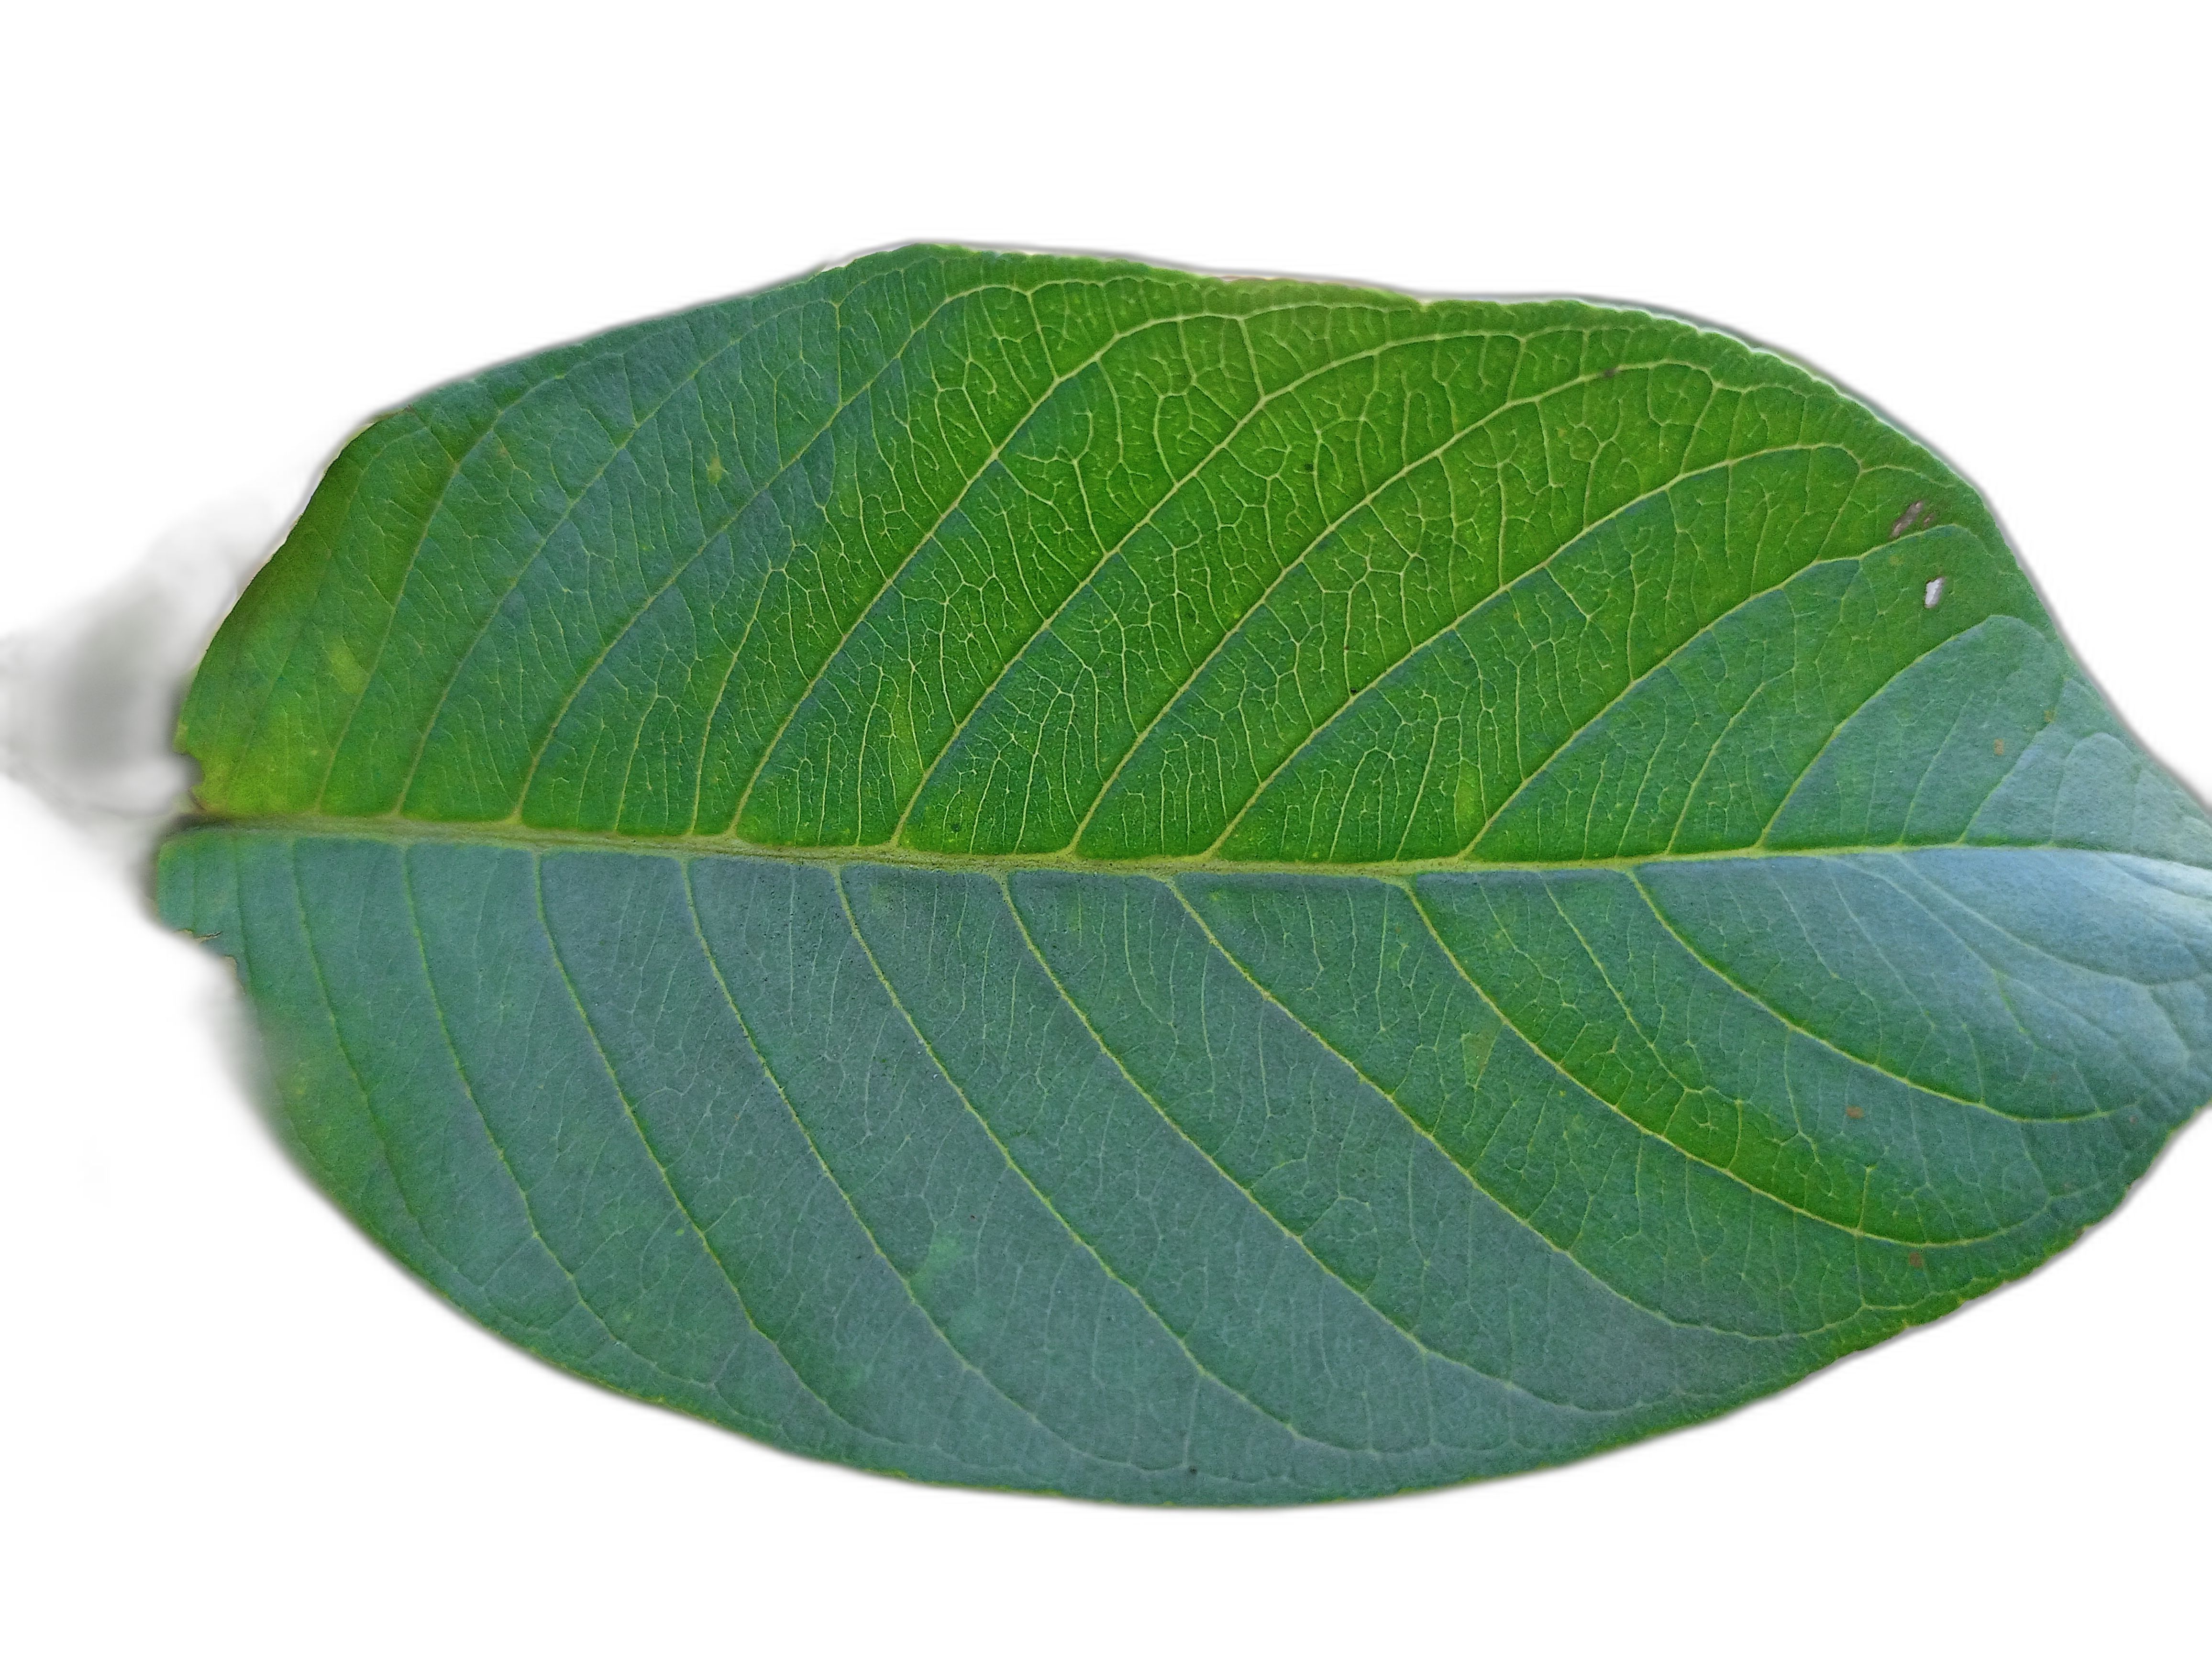
Plant part: leaf
Disease: Healthy